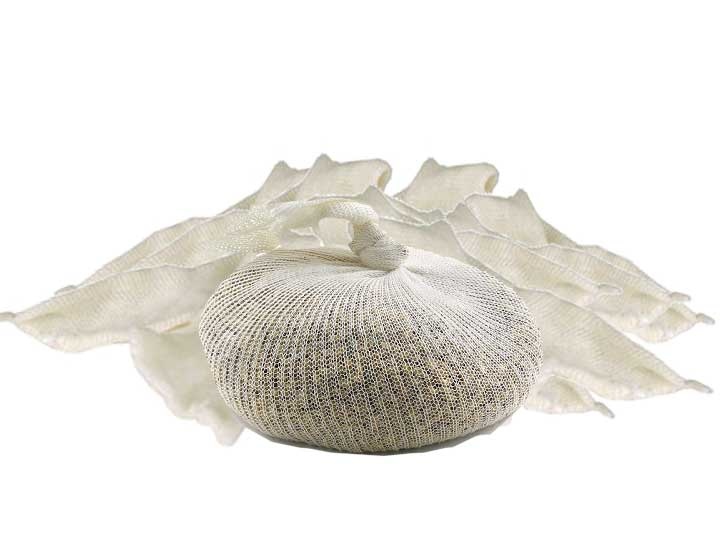
Small Muslin Bag Pack Of 25
Small Muslin Bag - Pack of 25 This is a cotton muslin bag, about 5"x 11" (12.7 x 27.9 cm) stretched, provides a convenient way to boil hops with less mess. Also good for one pound of grain. Pictured with one pound of grain.
Brand: Old Ale Wholesale
Category: Arts & Entertainment > Hobbies & Creative Arts > Homebrewing & Winemaking Supplies